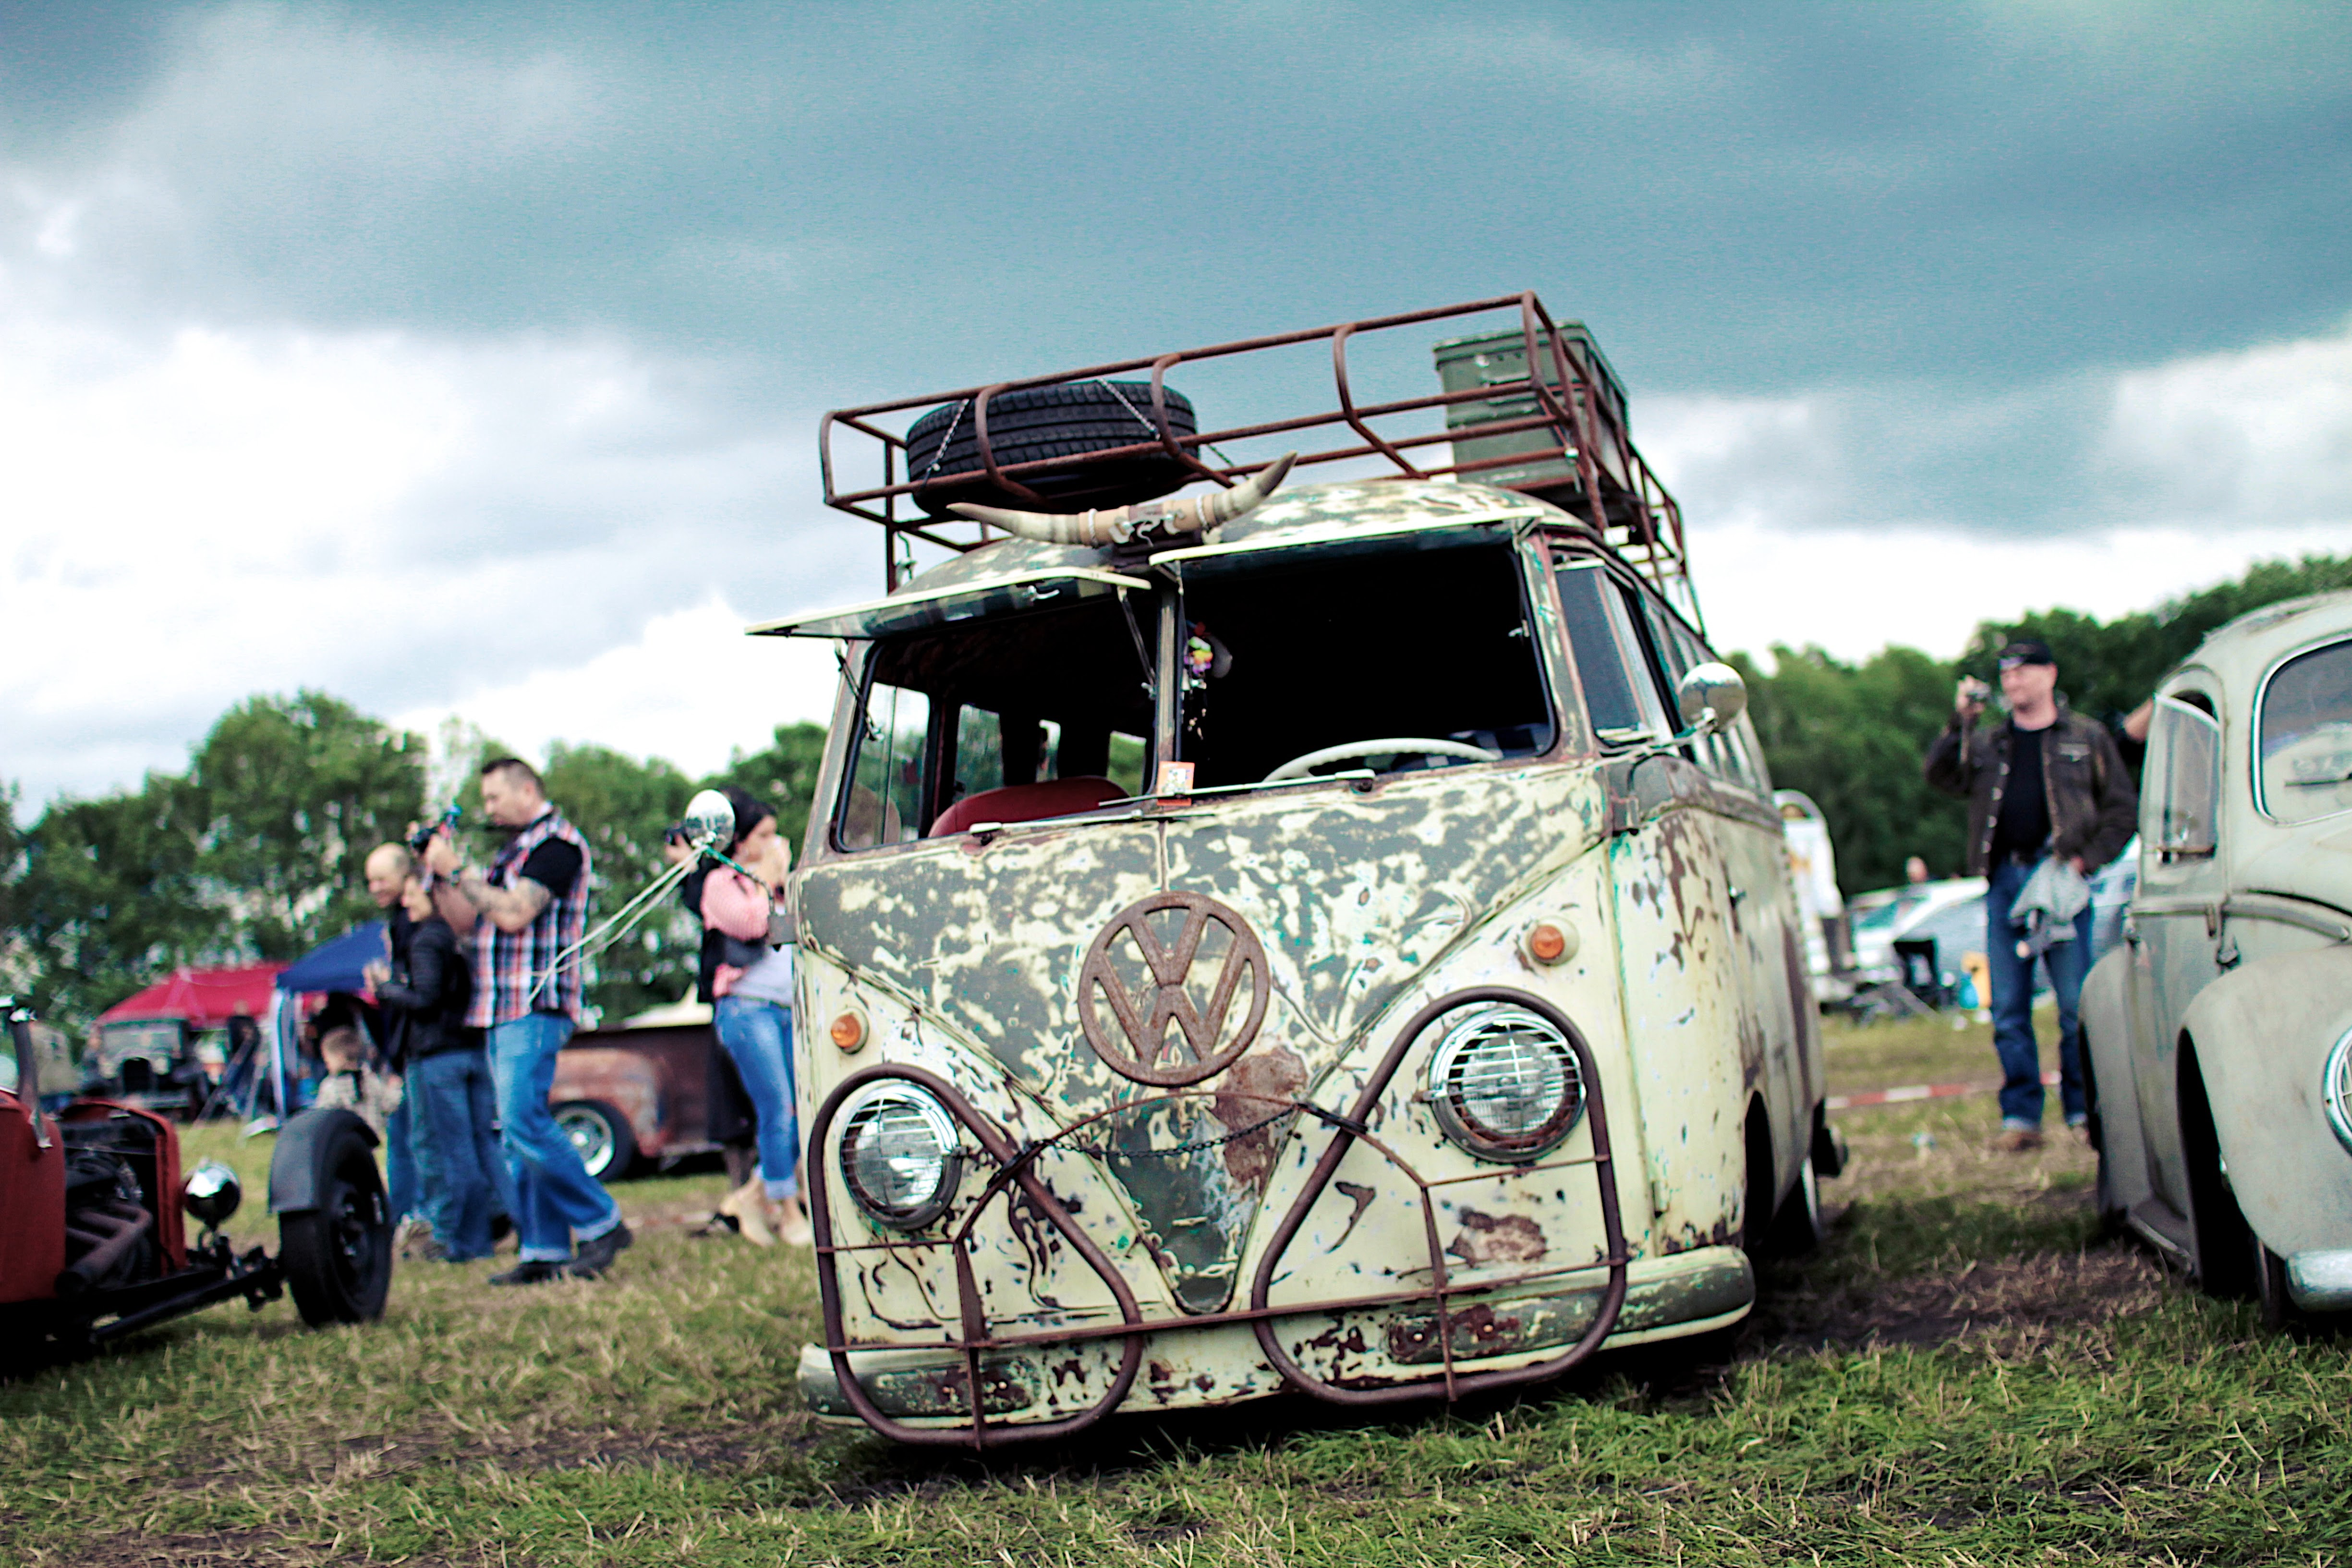
car, vw, transport, vehicle, vintage car, bus, motor, antique car, hot rod, land vehicle, automobile make, luxury vehicle